John Cook (Canadian minister)

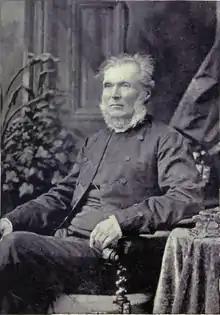

John Cook (13 April 1805 – 31 March 1892) was a minister at a Presbyterian Church in Canada and educator associated with Quebec.